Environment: lab
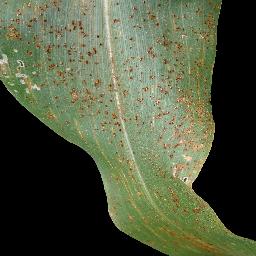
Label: common_rust